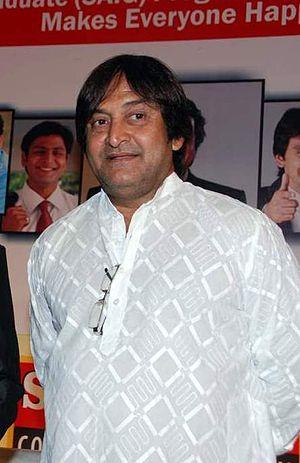
Mahesh Manjrekar, né le 13 mai 1953 à Bombay, est un acteur, réalisateur et producteur indien. Il est connu pour avoir tenu le rôle de Javad dans Slumdog Millionaire en 2008.